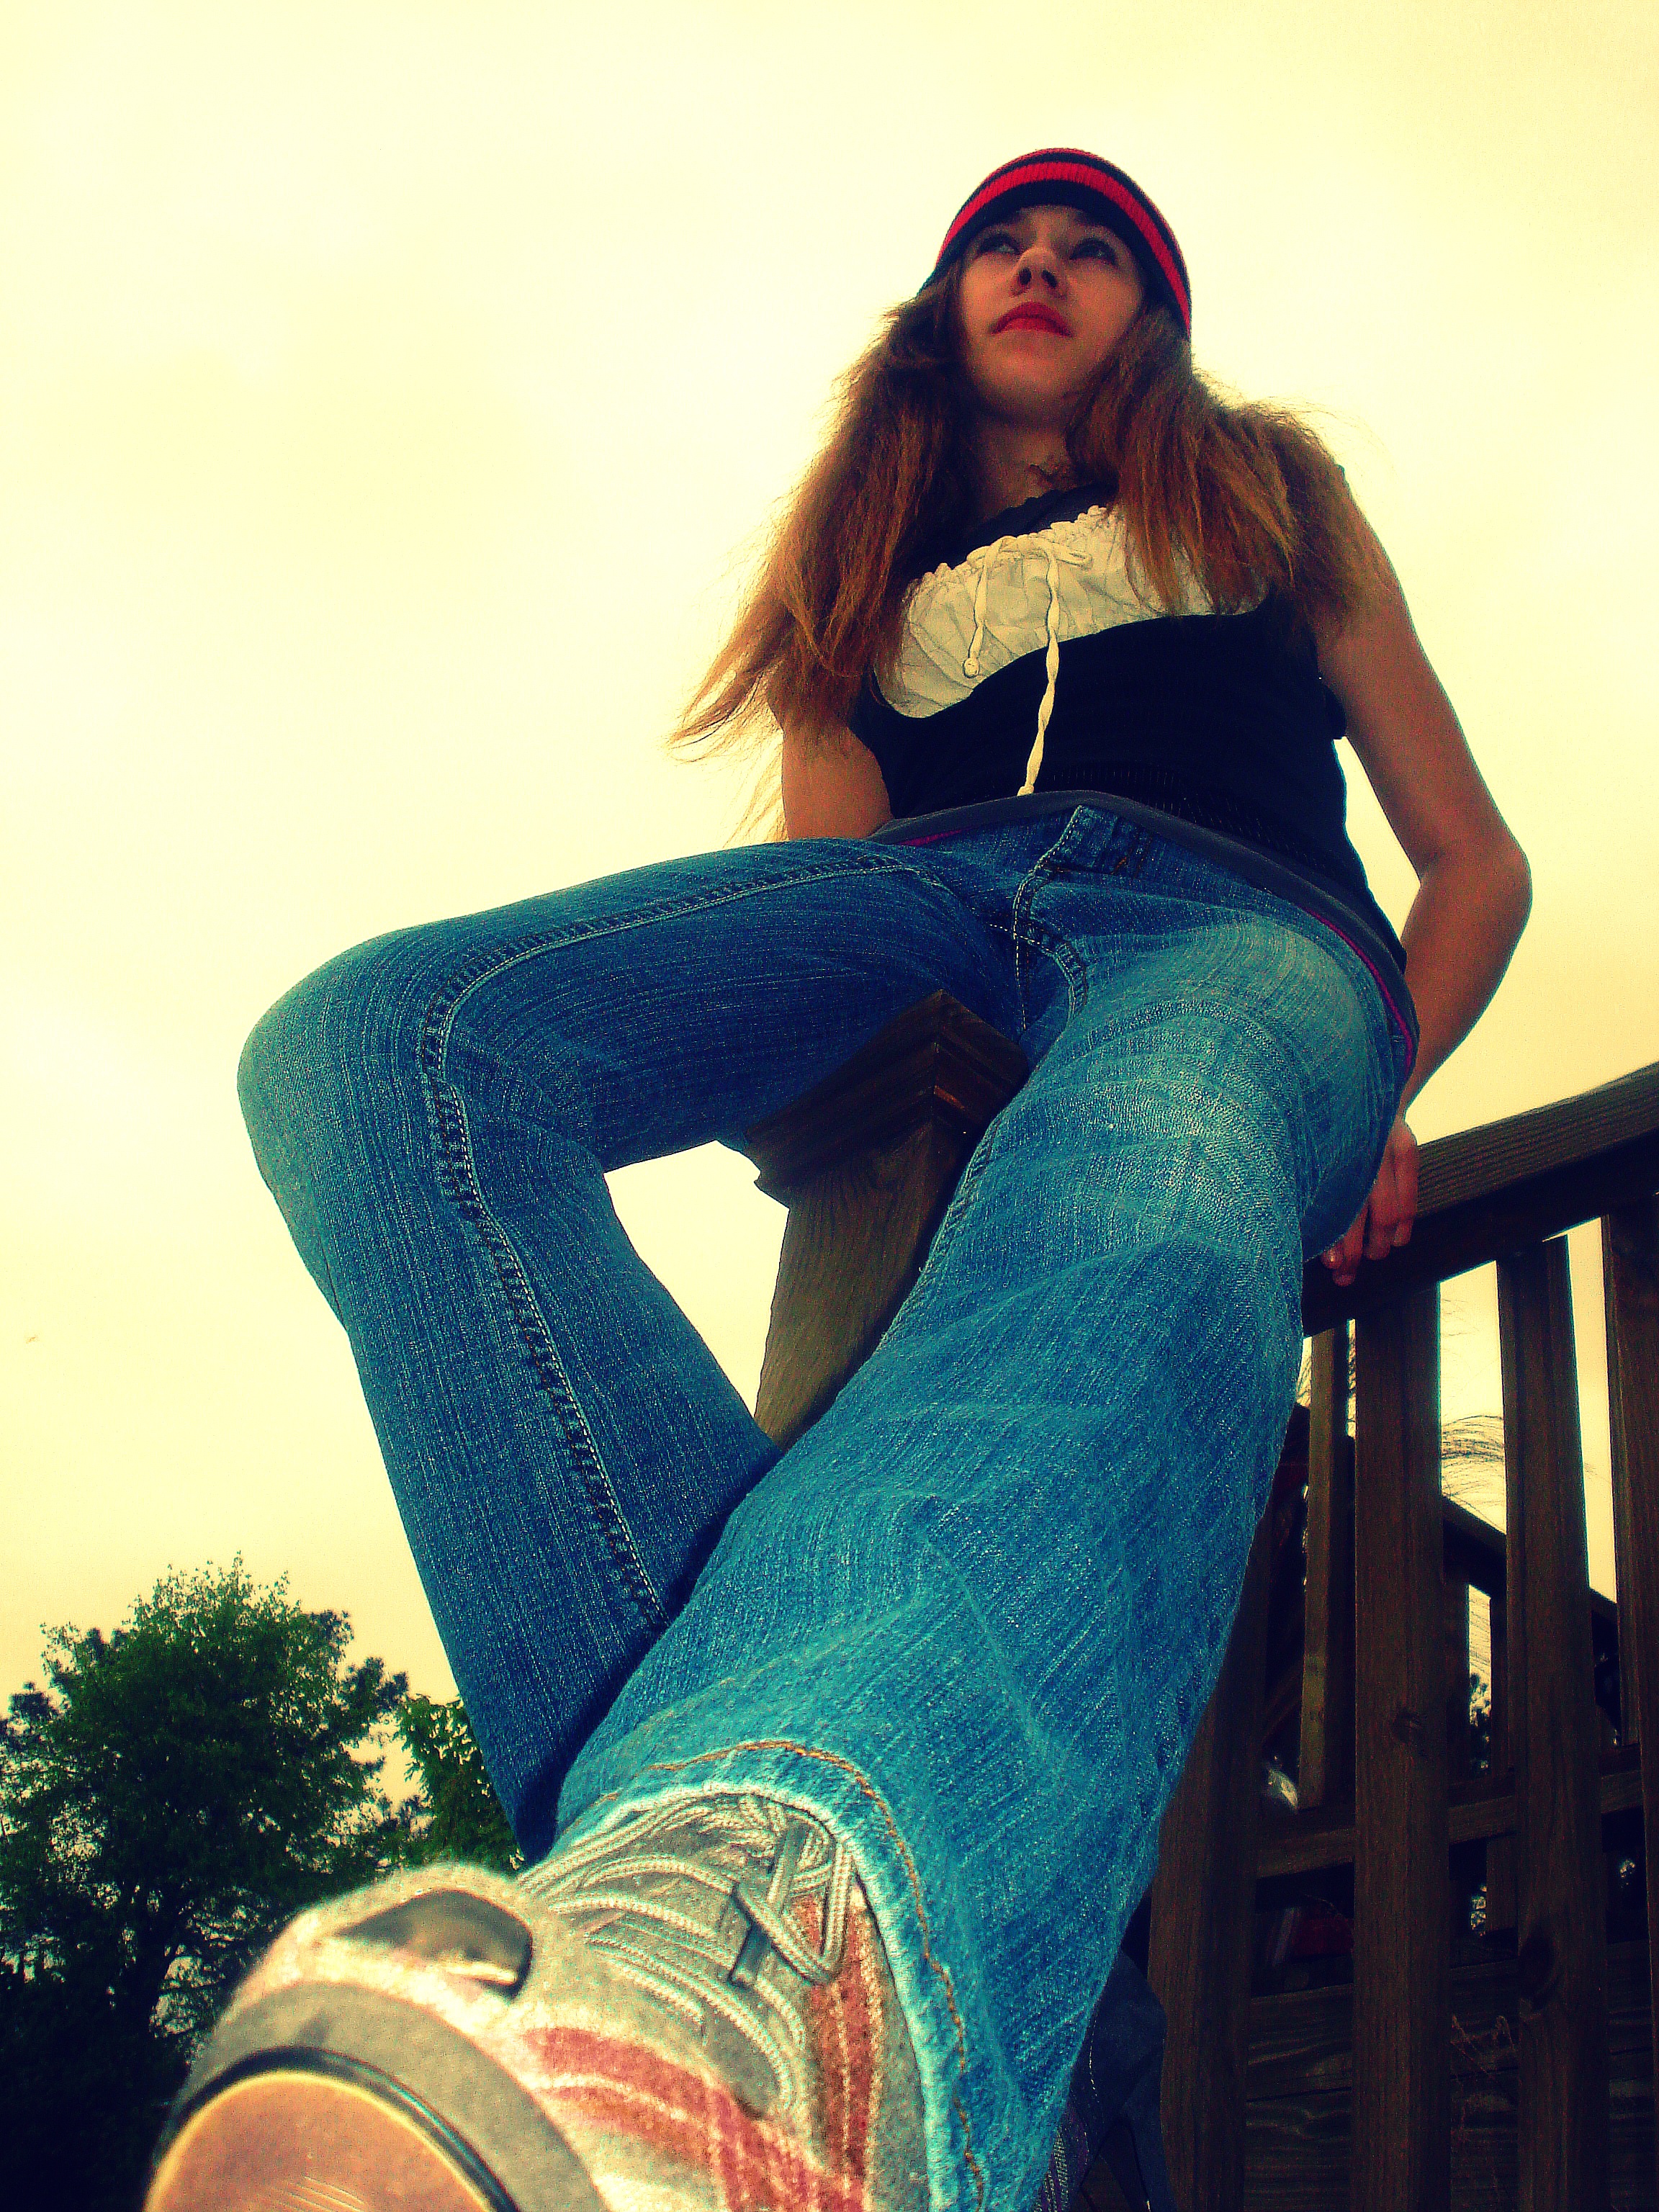
person, girl, woman, photography, recreation, leg, portrait, model, young, jeans, spring, youth, color, sitting, fashion, blue, clothing, lady, leisure, childhood, teenager, long hair, human body, caucasian, fun, dress, happy, thigh, beauty, blond, teen, complicity, sisters, abdomen, photo shoot, human positions